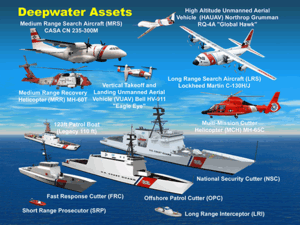
United States Coast Guard / Udrustning
USCG' fartøjer i dag
USA's kystvagt, United States Coast Guard, er et af fem værn.